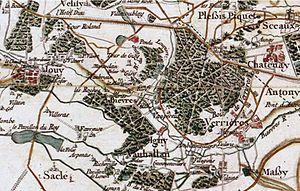
Carte de la région de Bièvres au XVIIe siècle par Cassini
Bièvres est une commune française située à quinze kilomètres au sud-ouest de Paris dans le département de l’Essonne en région Île-de-France.